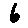
Label: 6